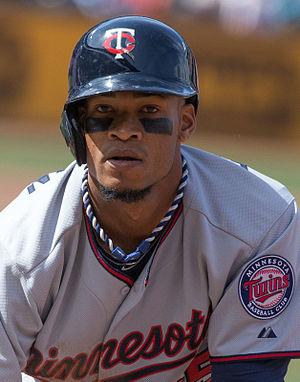
Pedro Alexander Florimón Junior est un joueur d'arrêt-court des Ligues majeures de baseball. Il est sous contrat avec les Pirates de Pittsburgh.